Xfce

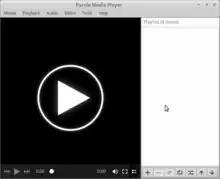
Parole 1.0.5

Applications developed by the Xfce team are based on GTK and self-developed Xfce libraries. Other than Xfce itself, there are third-party programs which use the Xfce libraries.